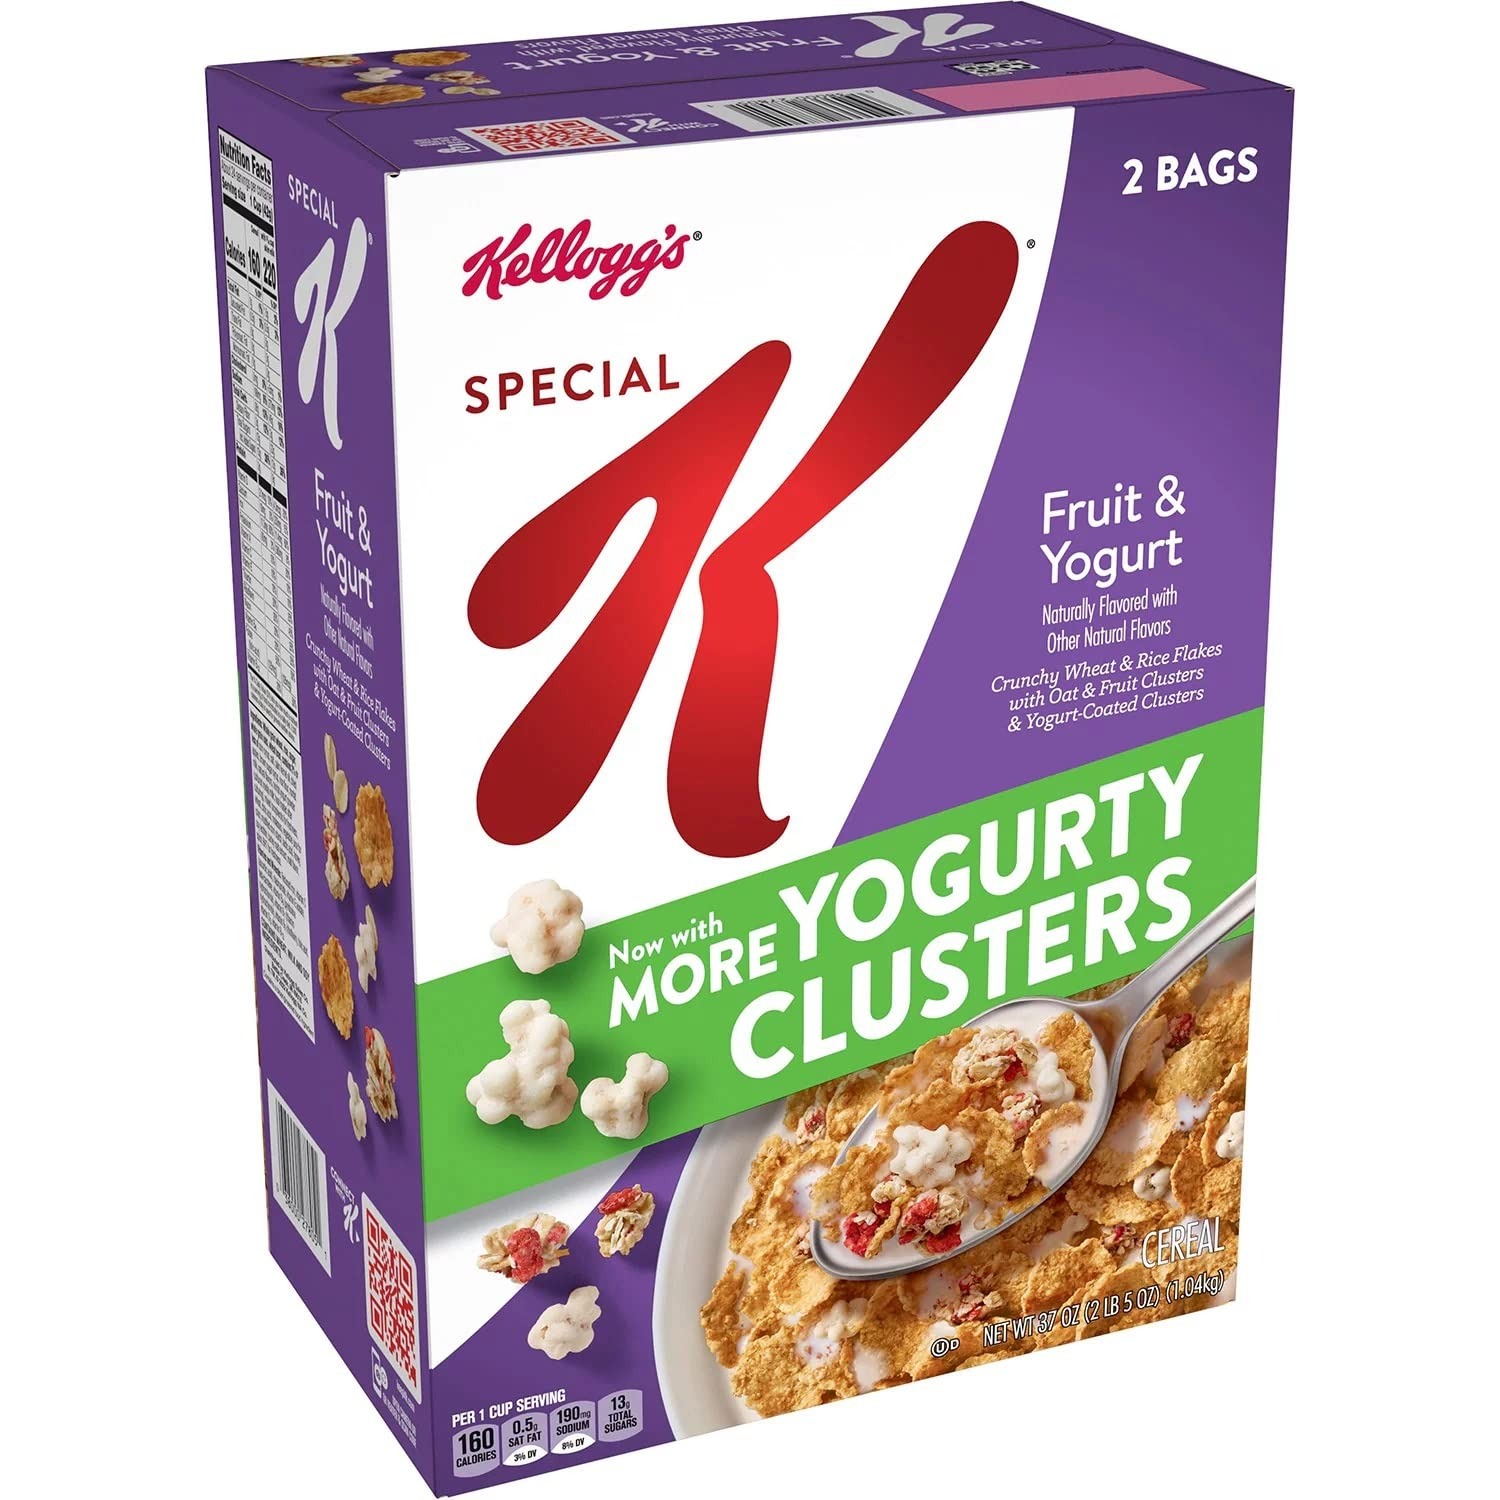
Item Name: Kellogg's Special K Breakfast Cereal, Fruit and Yogurt (2 pk.)
Bullet Point 1: Wholesome wheat and rice flakes combined with oat and fruit granola and yogurt covered clusters; A healthy breakfast item, snack at work, or late-night treat
Bullet Point 2: Pleasantly sweet, crunchy cereal for a delicious bite in every satisfying spoonful
Bullet Point 3: With 16g of whole grain and a good source of 11 vitamins and minerals per serving; Contains fiber, energizing B vitamins and iron; Contains Vitamins A, C and E
Bullet Point 4: A low-fat cereal that can be enjoyed with or without your favorite milk; Kosher Dairy; Contains wheat, milk, and soy ingredients
Bullet Point 5: Includes one 37-ounce box of convenient, ready-to-eat cereal; packaged for freshness and great taste
Value: 37.0
Unit: Ounce

Price: 7.61